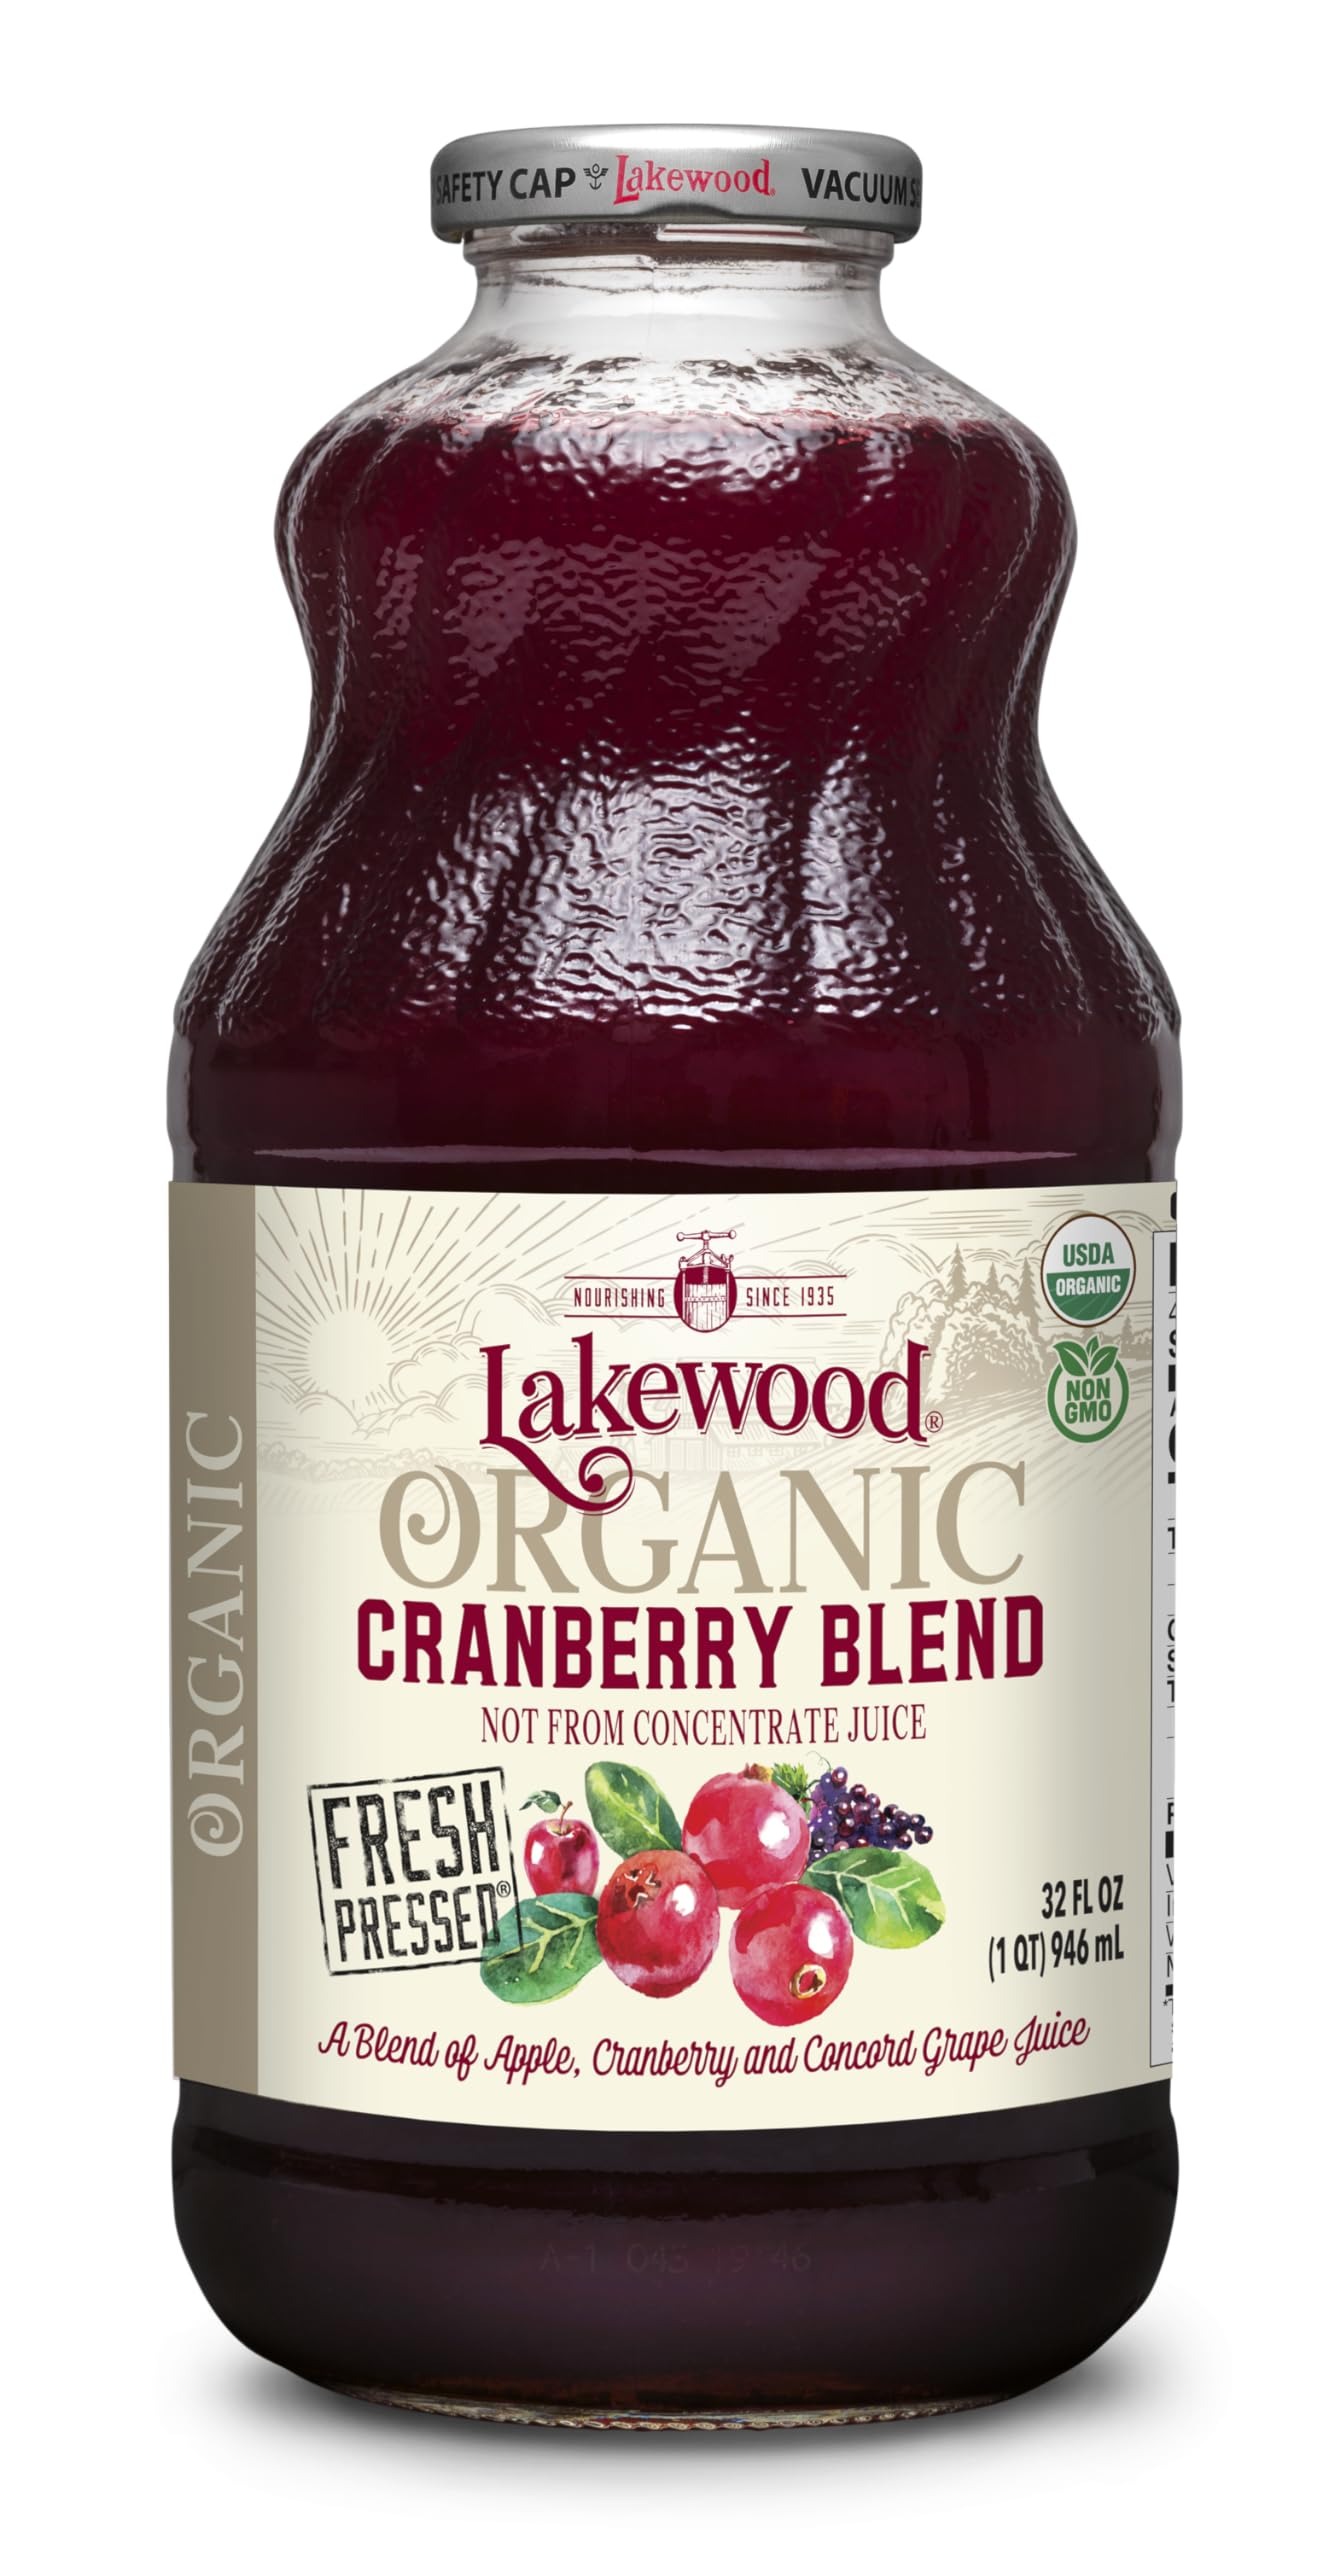
Item Name: LAKEWOOD Organic Cranberry Juice Blend, 32 FZ
Bullet Point: 95% Organic
Value: 32.0
Unit: Fl Oz

Price: 7.585